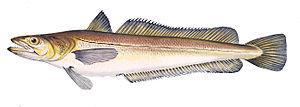
Voici une liste des poissons marins présents dans l'océan Atlantique.
Lo guarracino est une chanson napolitaine populaire écrite sous la forme d'un virelangue de dix-neuf strophes et composée sur un rythme soutenu de tarentelle par des auteurs inconnus au XVIIIᵉ siècle. Elle raconte une histoire d'amours et de querelles entre poissons de la baie de Naples.